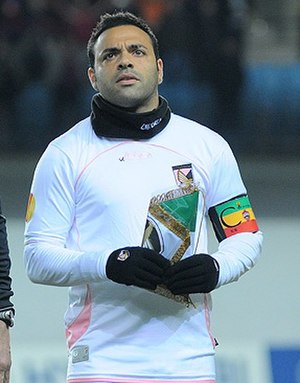
Fabrizio Miccoli
Miccoli playing for Palermo in 2010
Fabrizio Miccoli er en italiensk tidligere professionel fodboldspiller, der spillede som angriber.